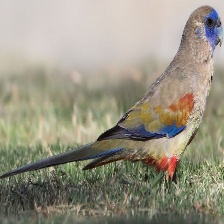
Species: EASTERN BLUEBONNET
Scientific name: NORTHIELLA HAEMATOGASTER